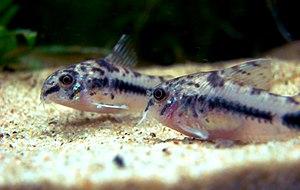
Le Corydoras sel et poivre est une espèce de petits poissons d'eau douce de la famille des Callichthyidae originaire d'Amérique du Sud.